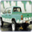
Label: pickup_truck